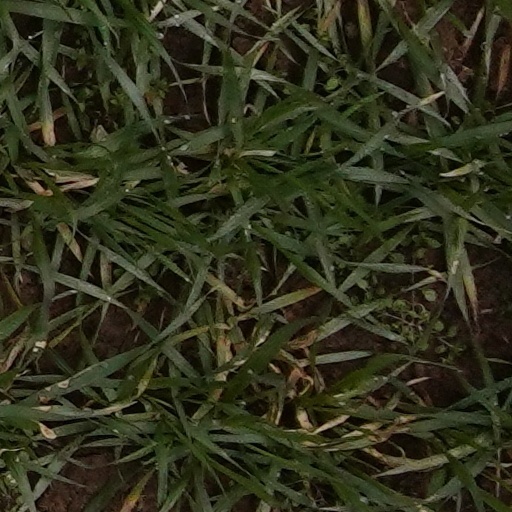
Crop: wheat